Halil of Karaman

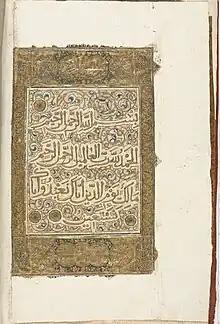
Page from the Quran manuscript made for Halil of Karaman. Konya, 1314. Mevlâna Museum

Halil, also known as Alaeddin Halil, was a bey of Karaman Beylik, a Turkoman principality in Anatolia in the 14th century.